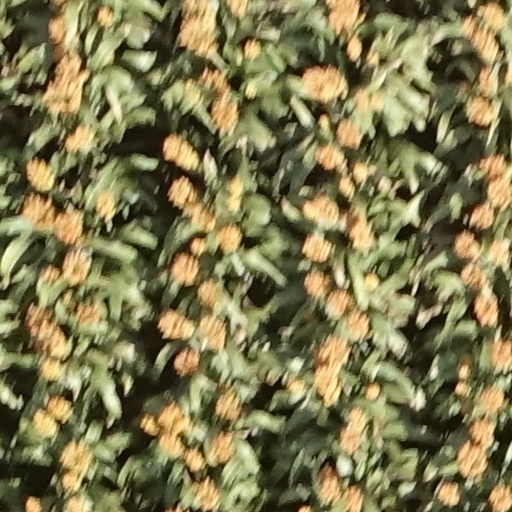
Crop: sorghum